Languages of the United States

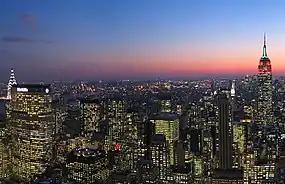
The New York City Metropolitan Area, including Central New Jersey as well as Long Island and Staten Island in New York, is home to the largest Tamil American population.

Central New Jersey is home to the largest population concentration of Tamils. New Jersey houses its own Tamil Sangam. Sizeable populations of Indian American Tamils have also settled in the New York City and Washington metropolitan areas, as well as on the West Coast in Silicon Valley, where there are Tamil associations such as the Bay Area Tamil Mandram.